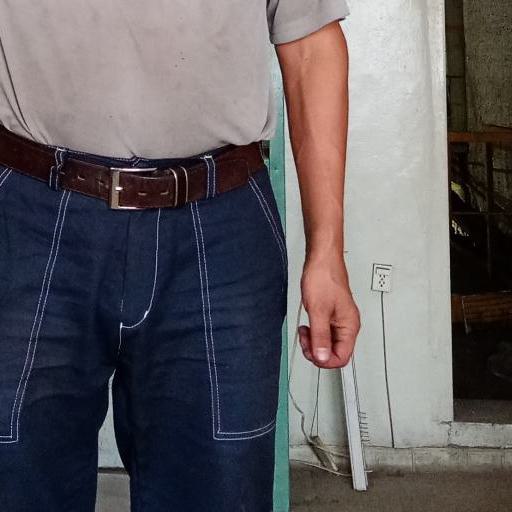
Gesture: no_gesture